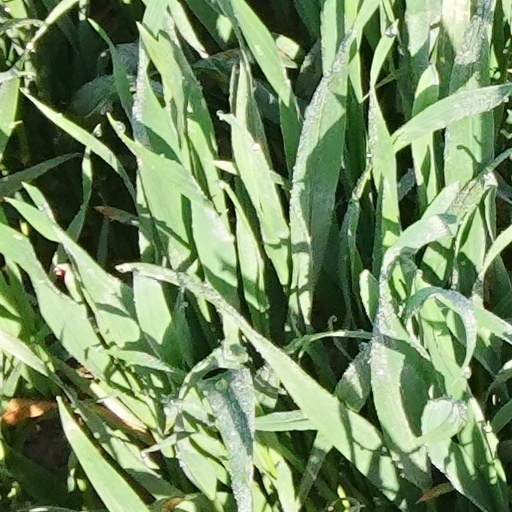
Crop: wheat